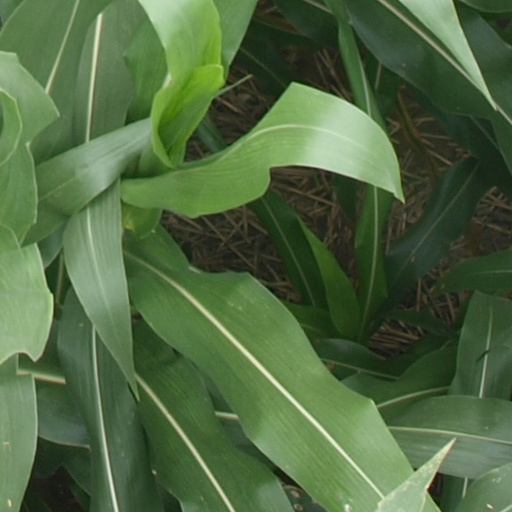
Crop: maize; corn